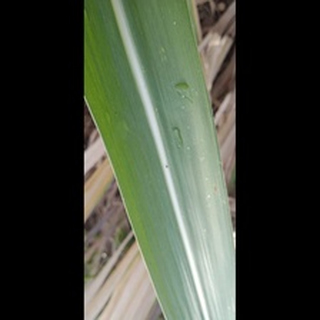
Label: healthy_sugarcane